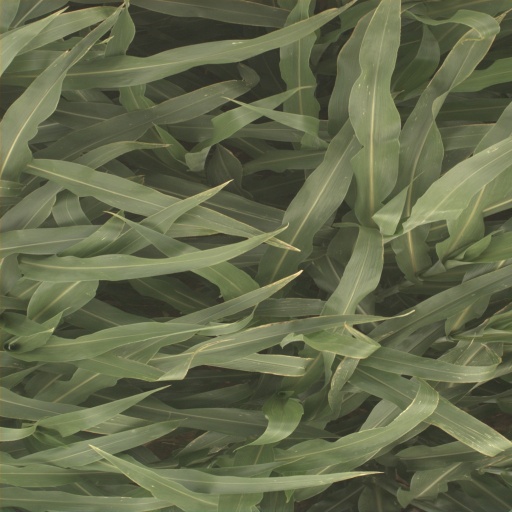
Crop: sorghum